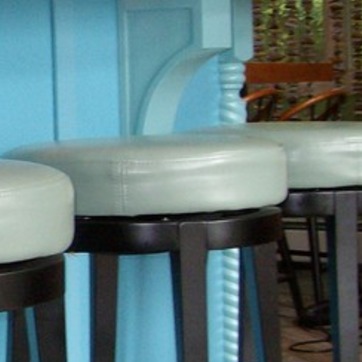
Material: leather